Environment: lab
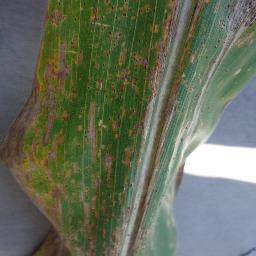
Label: gray_leaf_spot